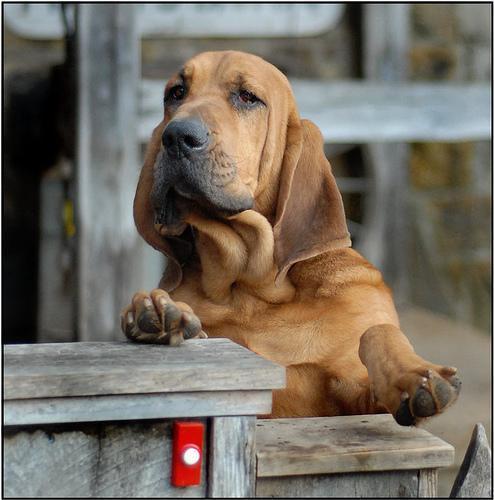
bloodhound